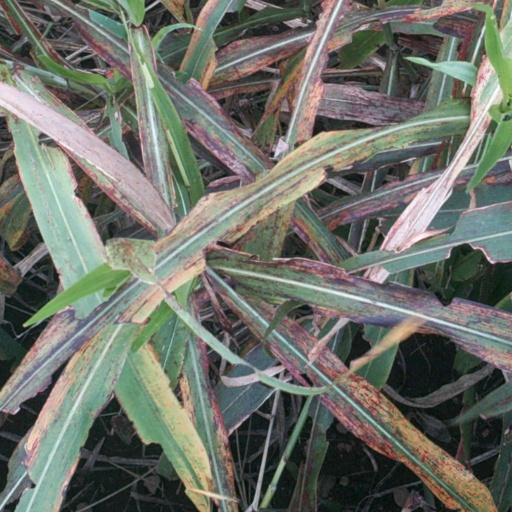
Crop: sorghum